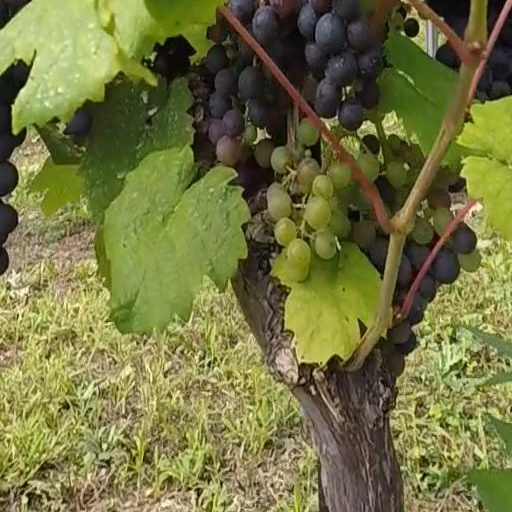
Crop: grape